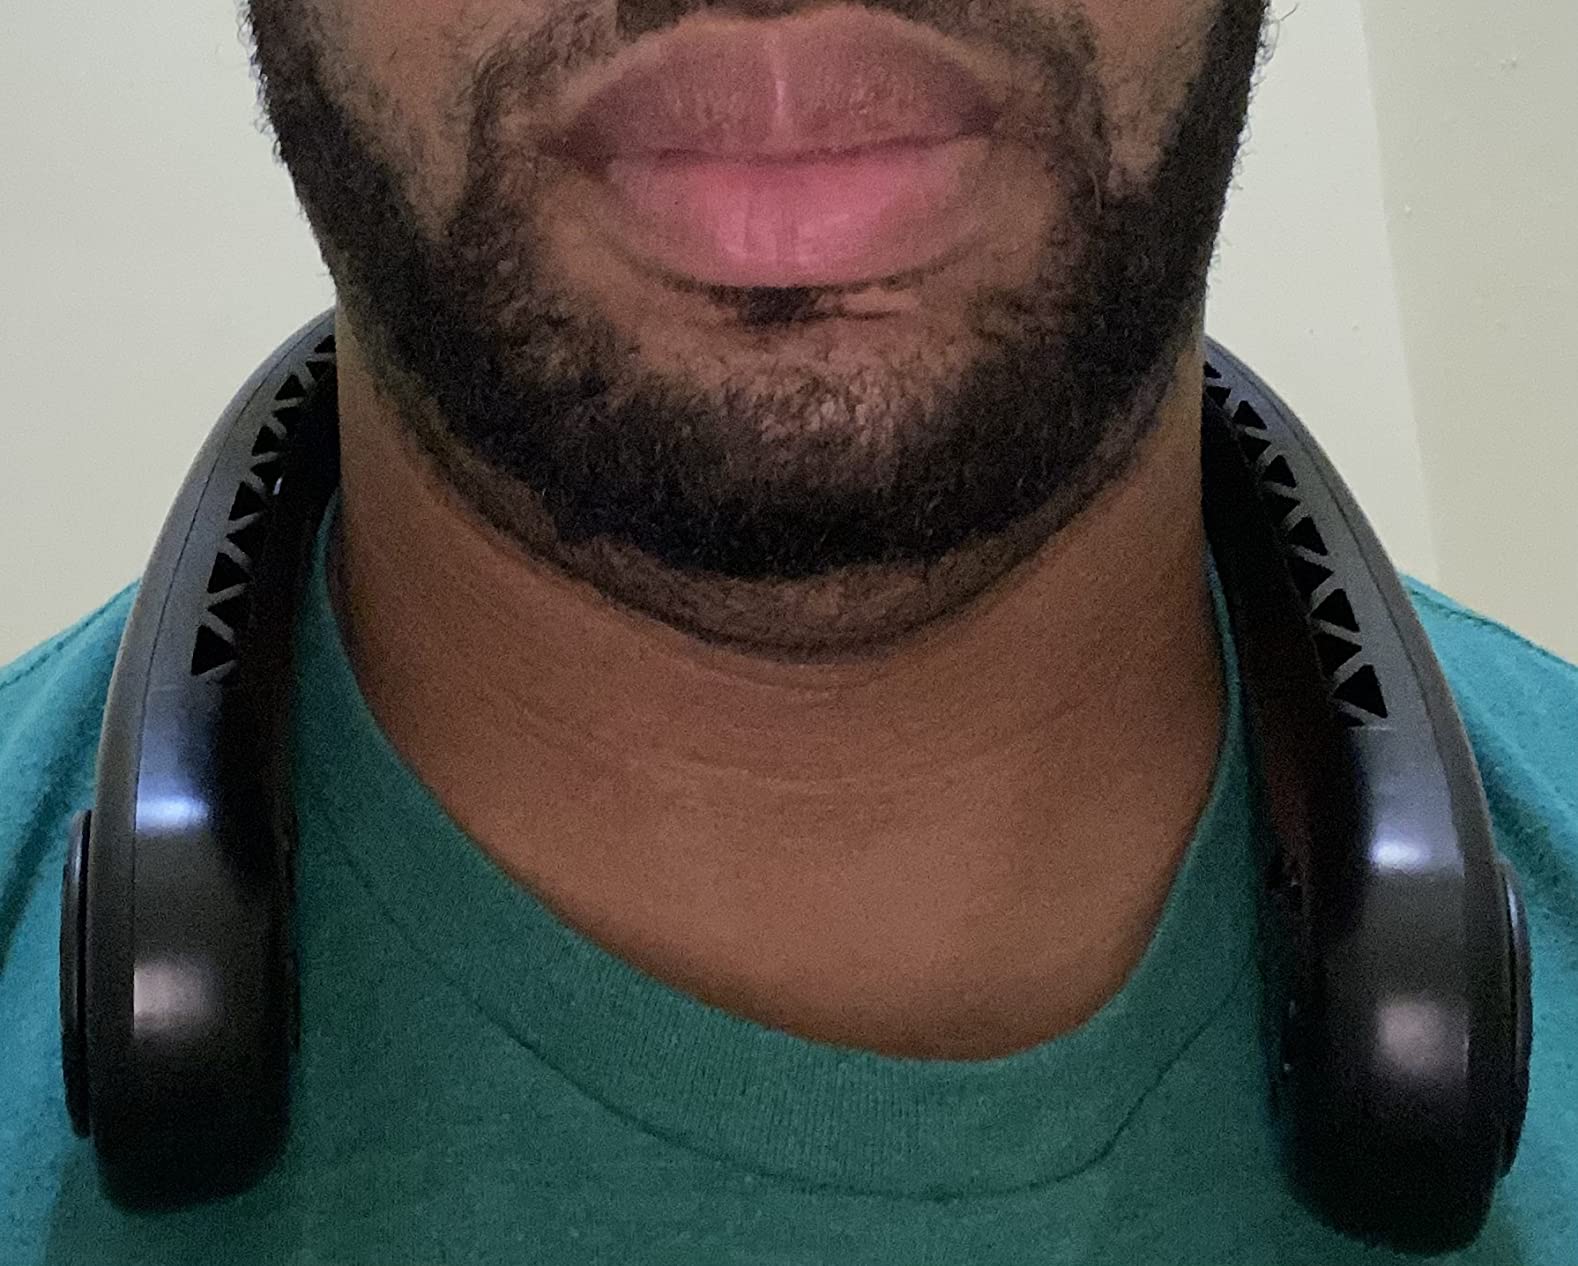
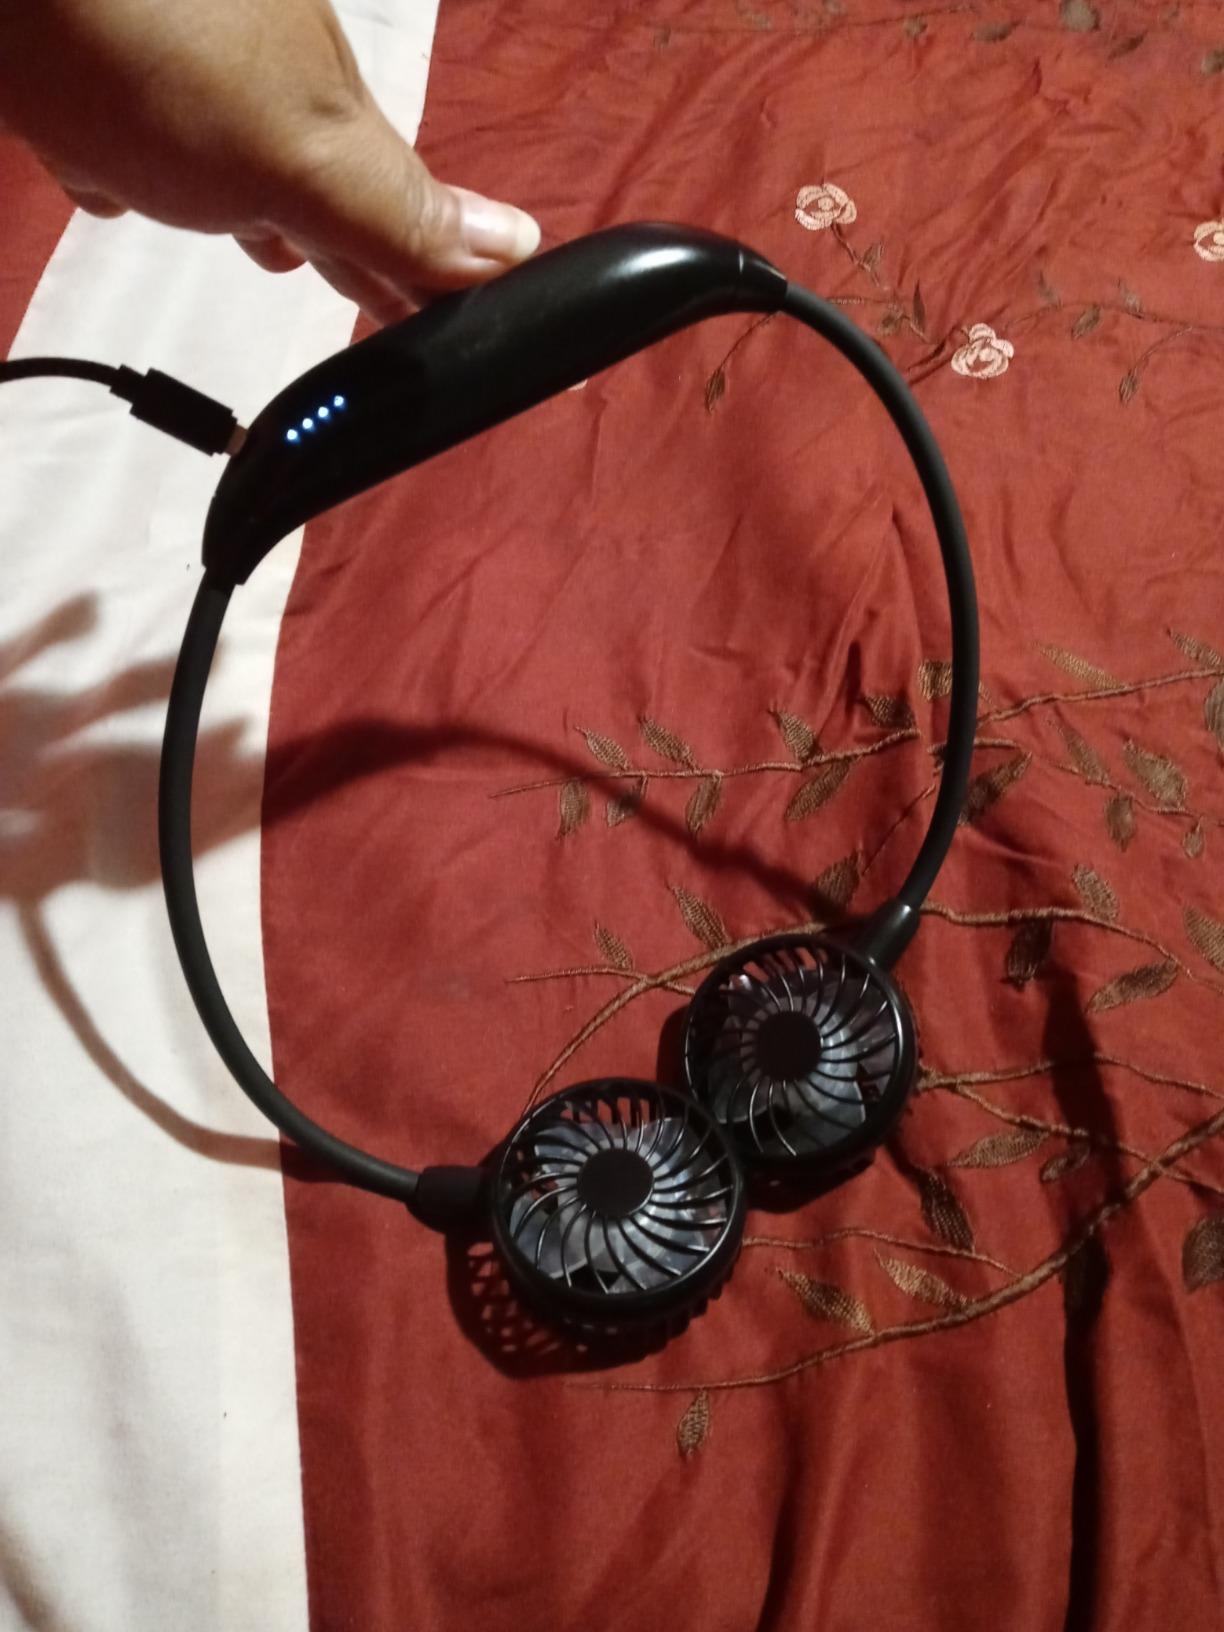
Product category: fan
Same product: no